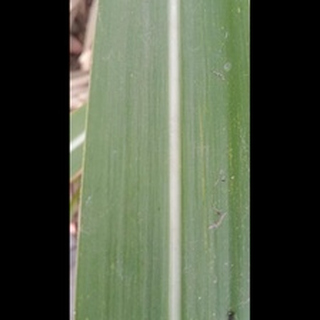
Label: healthy_sugarcane